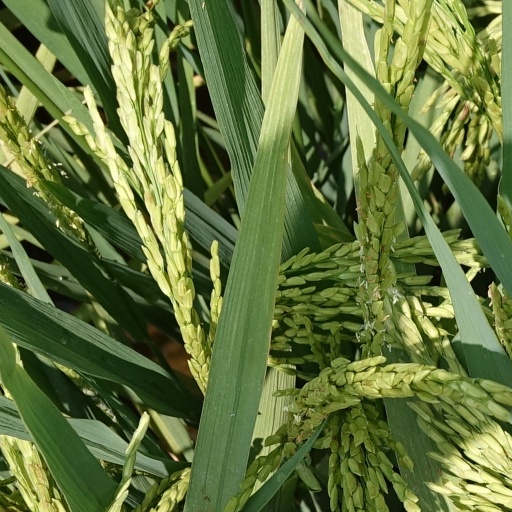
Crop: rice